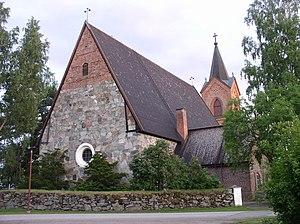
Cet article recense les églises évangéliques-luthériennes de Finlande.
L'église d'Hauho est une église luthérienne construite à Hauho, Hämeenlinna en Finlande.